Bolzano

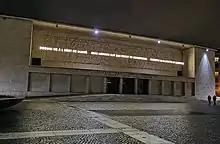
The former Casa del Fascio, now bearing a quotation from Hannah Arendt

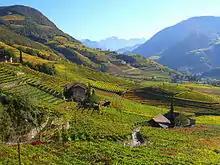
St. Magdalena with the Rosengarten group

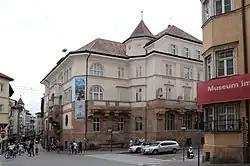
South Tyrol Museum of Archaeology

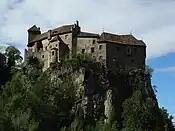
Runkelstein Castle

Its medieval city center, Gothic and Romanesque churches and bilingual signage give it the flavor of a city at the crossroads of Italian and Austrian cultures. This and its natural and cultural attractions make it a popular tourist destination.